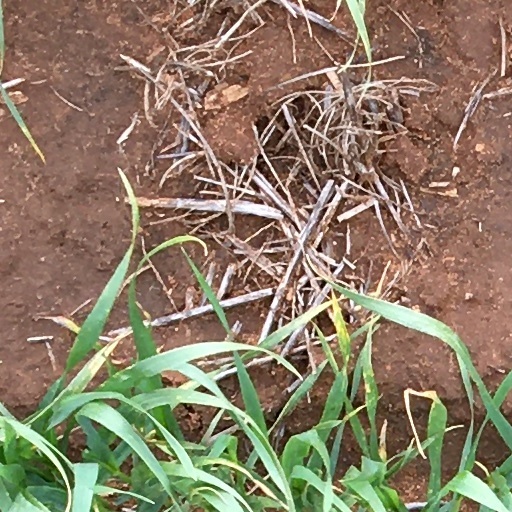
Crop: wheat